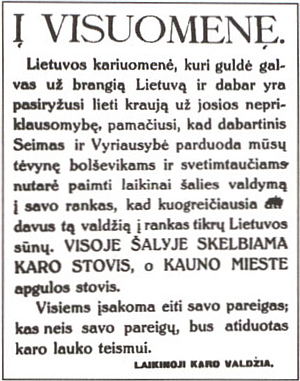
Kuppet i Litauen i 1926 / Kuppet
En løbeseddel delt ud i Kaunas efter kuppet, der proklamerede undtagelsestilstand og befalede alle at fortsætte deres daglige gøremål. Den er underskrevet "Den midlertidige krigsregering"
Kuppet i Litauen i 1926 var et kup, der fjernede den demokratisk valgte regering og i stedet indsatte et konservativt autoritært styre ledet af Antanas Smetona. Kuppet fandt sted den 17. december 1926 og var for en stor del organiseret af militæret, mens Smetonas rolle stadig er omdiskuteret. Kuppet bragte Litauens nationale union, tidens mest konservative parti, til magten. Før 1926 var det unge parti ret betydningsløst. I 1926 havde det blot omkring 2.000 medlemmer og havde kun tre pladser i parlamentet. Litauens Kristen-Demokrater, det største parti i Seimas på det tidspunkt, samarbejdede med militæret og sikrede kuppets legitimitet men accepterede ikke nogen større placering i regeringen og trak sig ud i maj 1927. Efter at militæret havde overladt regeringsmagten til en civil regering, ophørte det at spille nogen direkte rolle i det politiske liv. Smetona og hans parti forblev ved magten til 1940, da Litauen blev besat af Sovjetunionen.